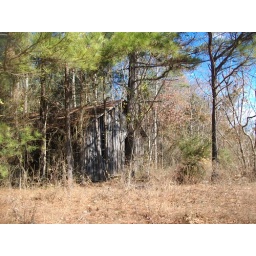
passing the main road at a decent speed, you would never notice this little house hiding in the woods.